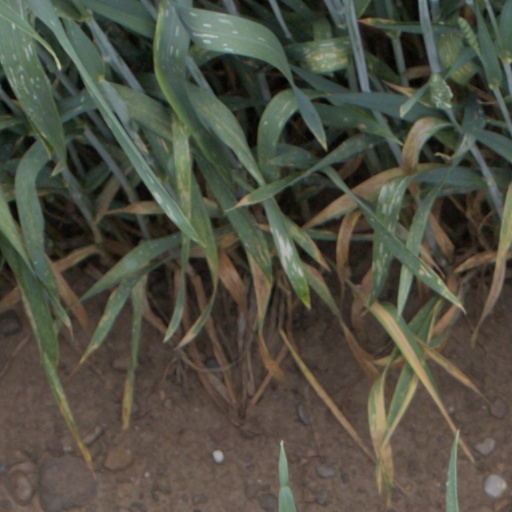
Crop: wheat